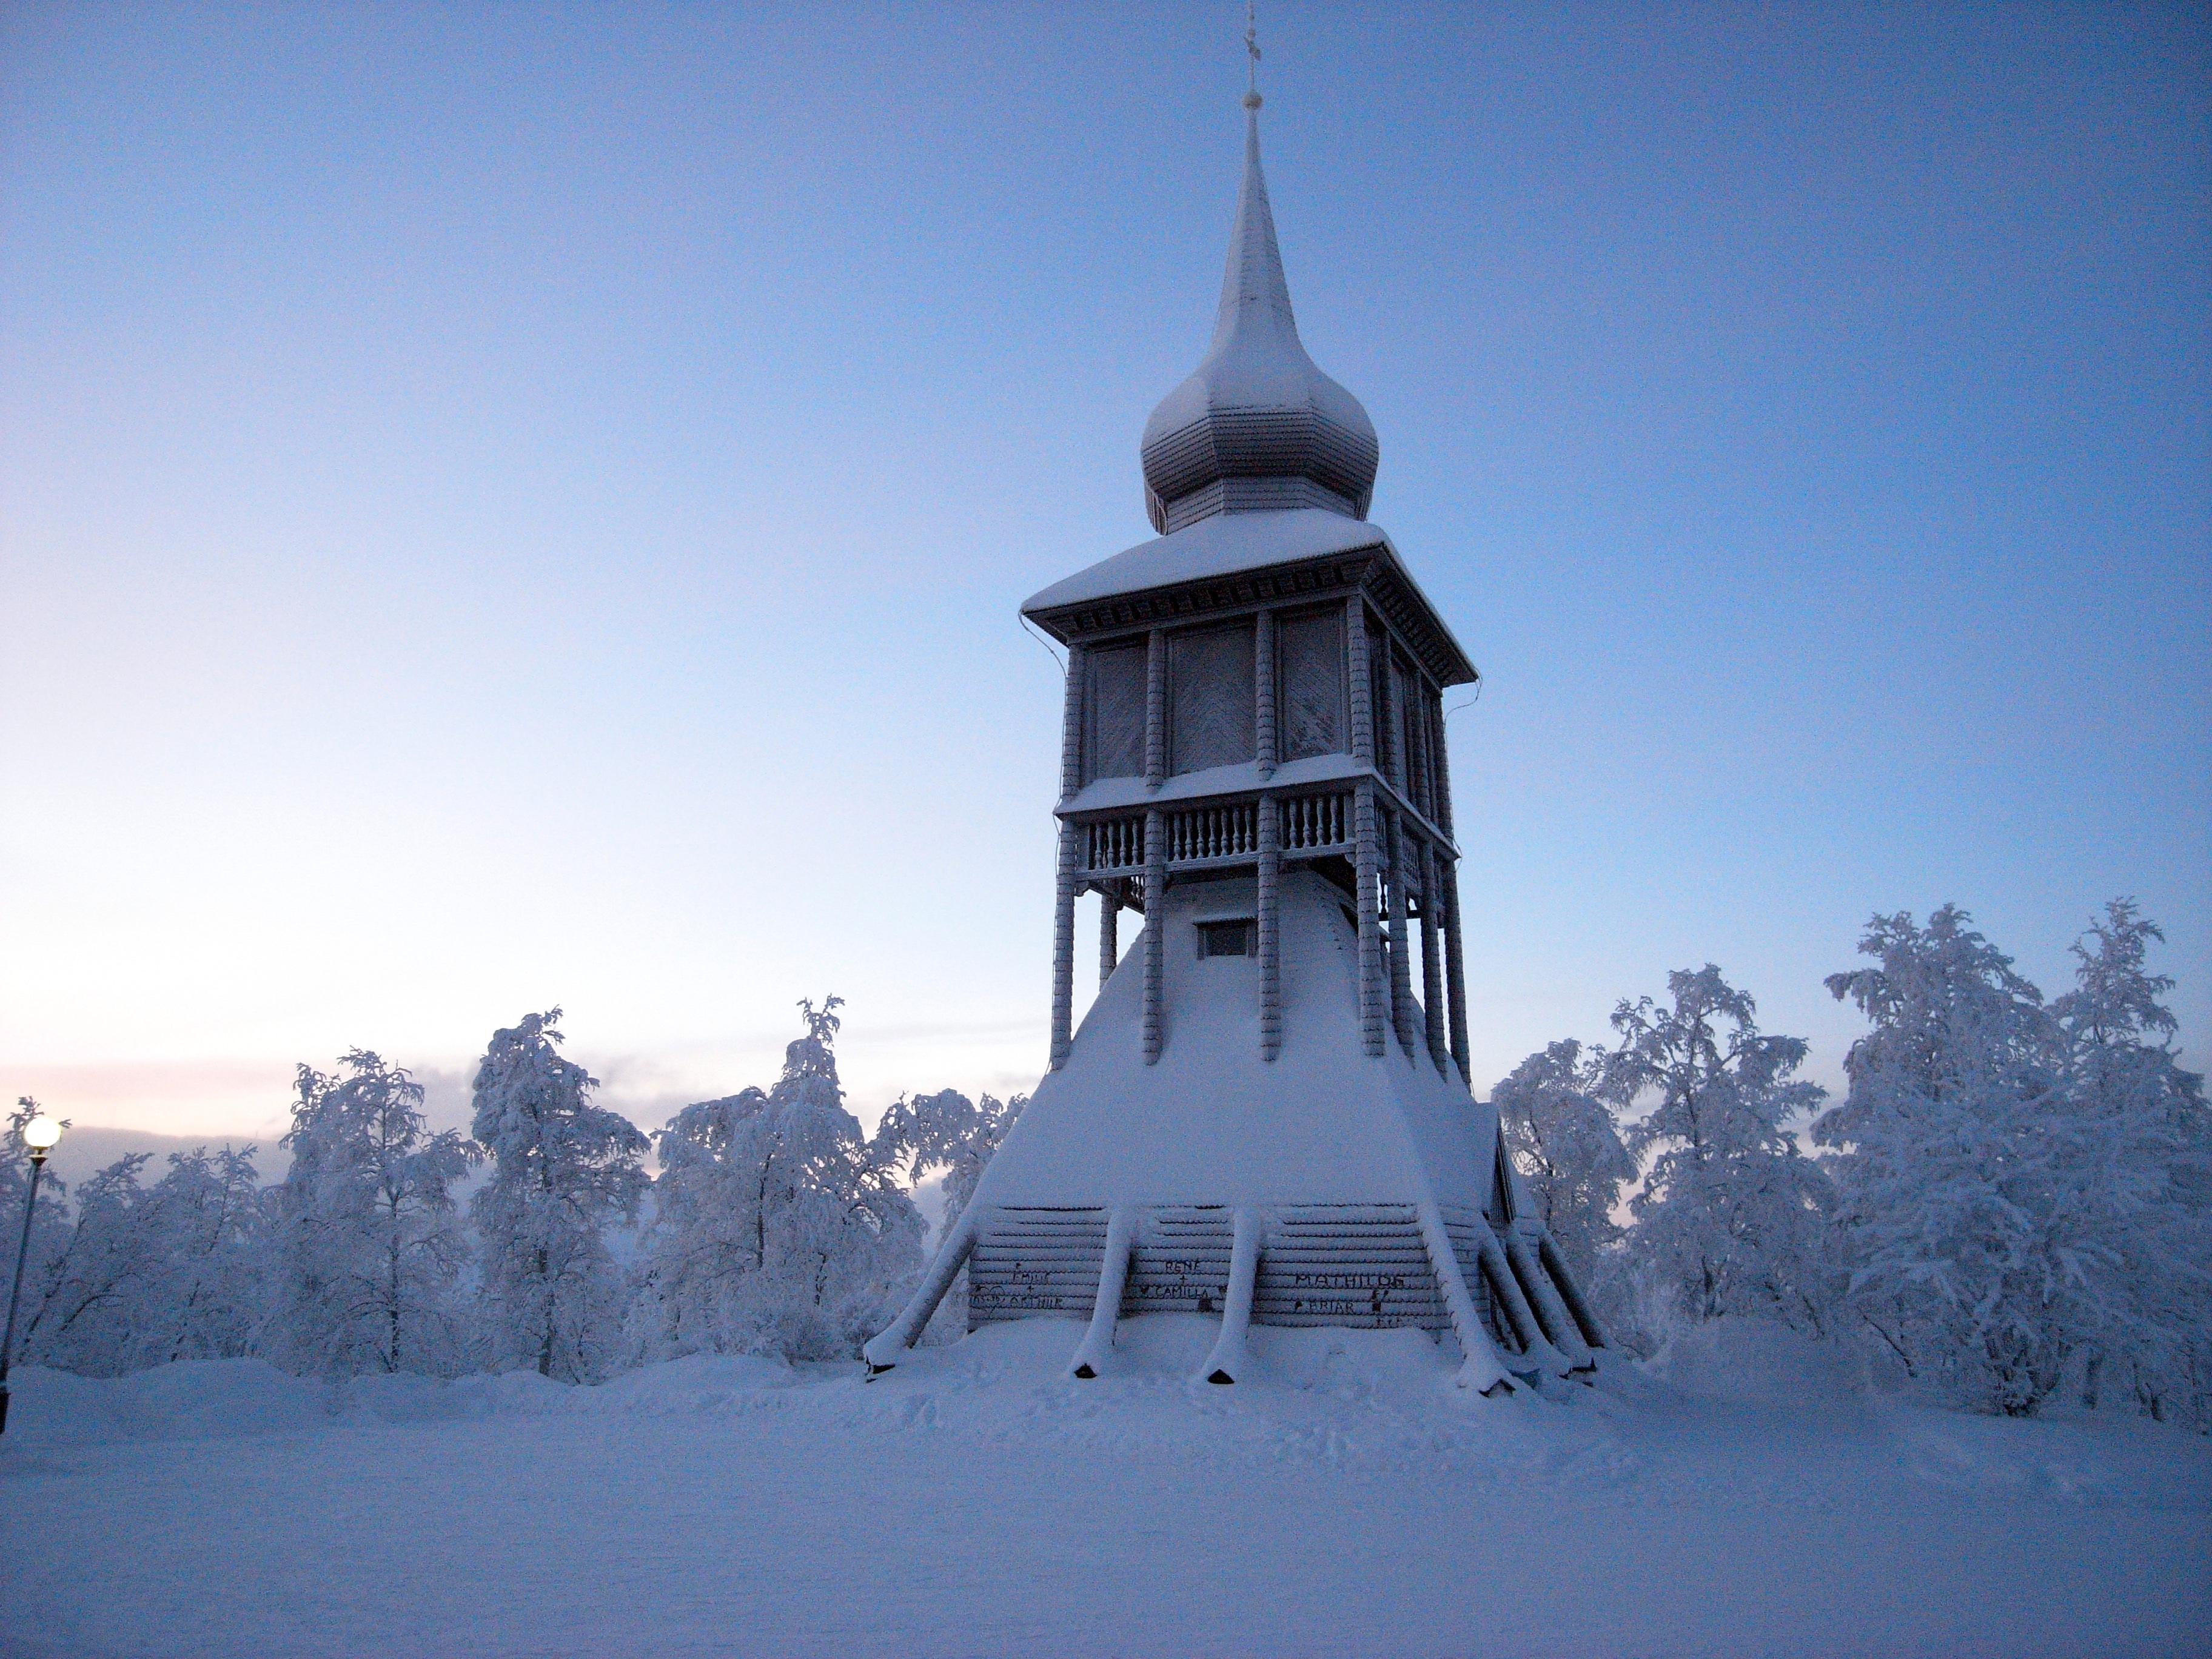
mountain, snow, winter, mountain range, tower, weather, arctic, season